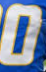
Number: 0